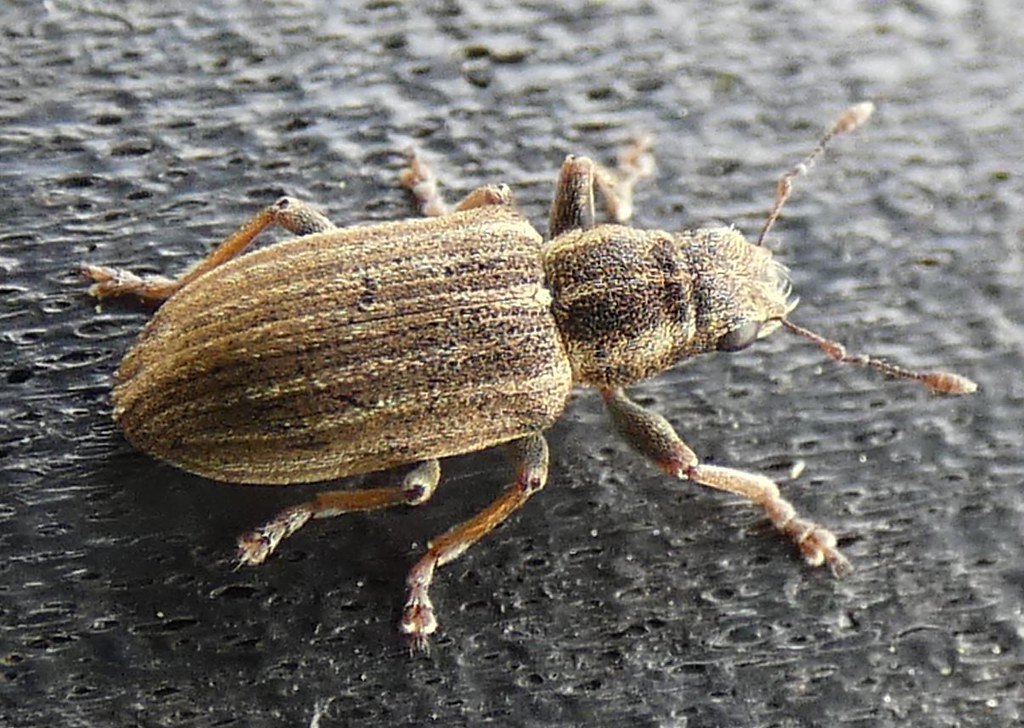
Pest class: pea_leaf_weevil